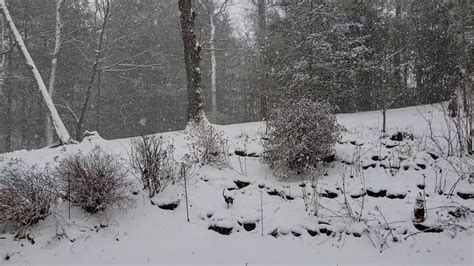
Weather: snow or frosty